Hankyu 7000 series

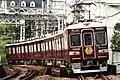
Kyo-Train "Garaku" set 7006

On 22 May 2018, Hankyu announced that they would be introducing a second train to their Kyo-Train lineup. It would be composed of six-car set 7006. The train was named the "Kyo-Train Garaku" in December of that year and entered service on 23 March 2019. This set has the middle door removed on all cars, effectively making it two doors per side per car.